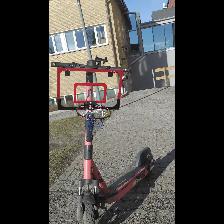
Label: NonHuman